Limestone University

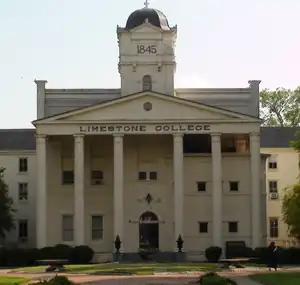

The Hines-Riggins Center was completed in 2021 and housed the campus library, campus store, student center, art gallery, meeting and study rooms, and dining options. It served as the academic and social hub of the campus.